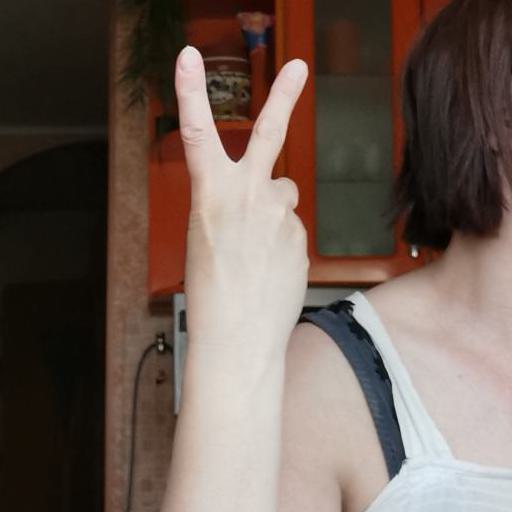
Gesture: peace_inverted